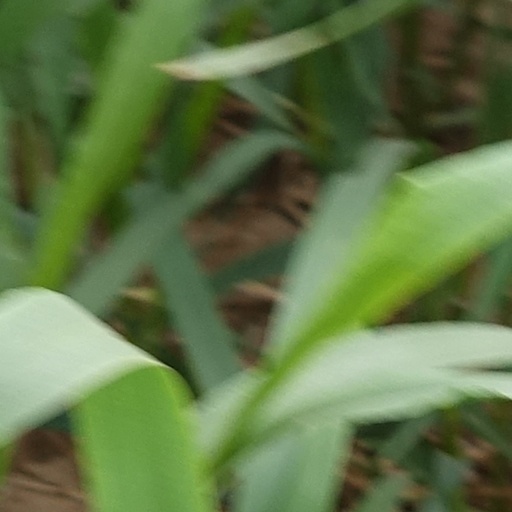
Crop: wheat